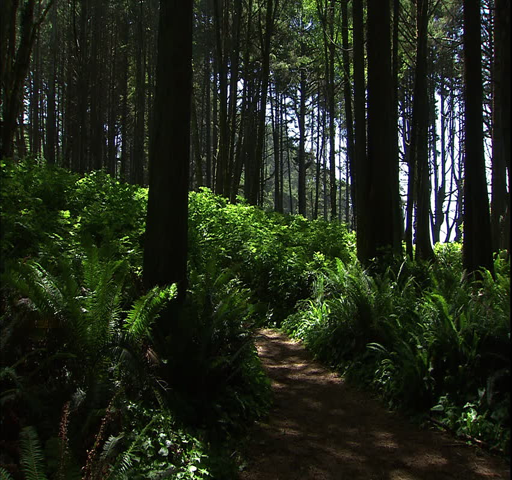
various angles of a forest during the day